Florida State Seminoles football

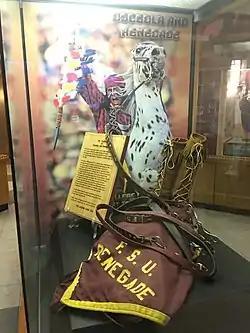
Osceola and Renegade were introduced in the 1978 season.

The Florida Cup is the trophy sponsored by the state of Florida given to either the Florida State University Seminoles, the University of Florida Gators, or the University of Miami Hurricanes for winning a round-robin against the other two teams in the same season (including bowl games if necessary).